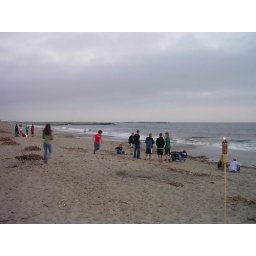
The kid in the red just shot off a bottle rocket from the crack of his ass.